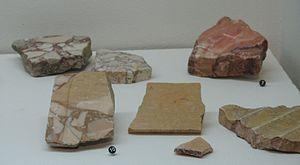
Musée gallo-romain de Lyon
Le marbre jaune antique est une variété de marbre utilisé par les Romains. Le nom moderne correspond au latin marmor numidicum.
Cet article présente la liste des variétés de marbres antiques, de différentes couleurs, utilisées durant l'Antiquité et surtout l'Empire romain.